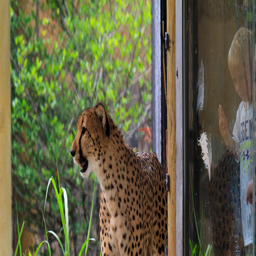
children admiring a cheetah at the zoo